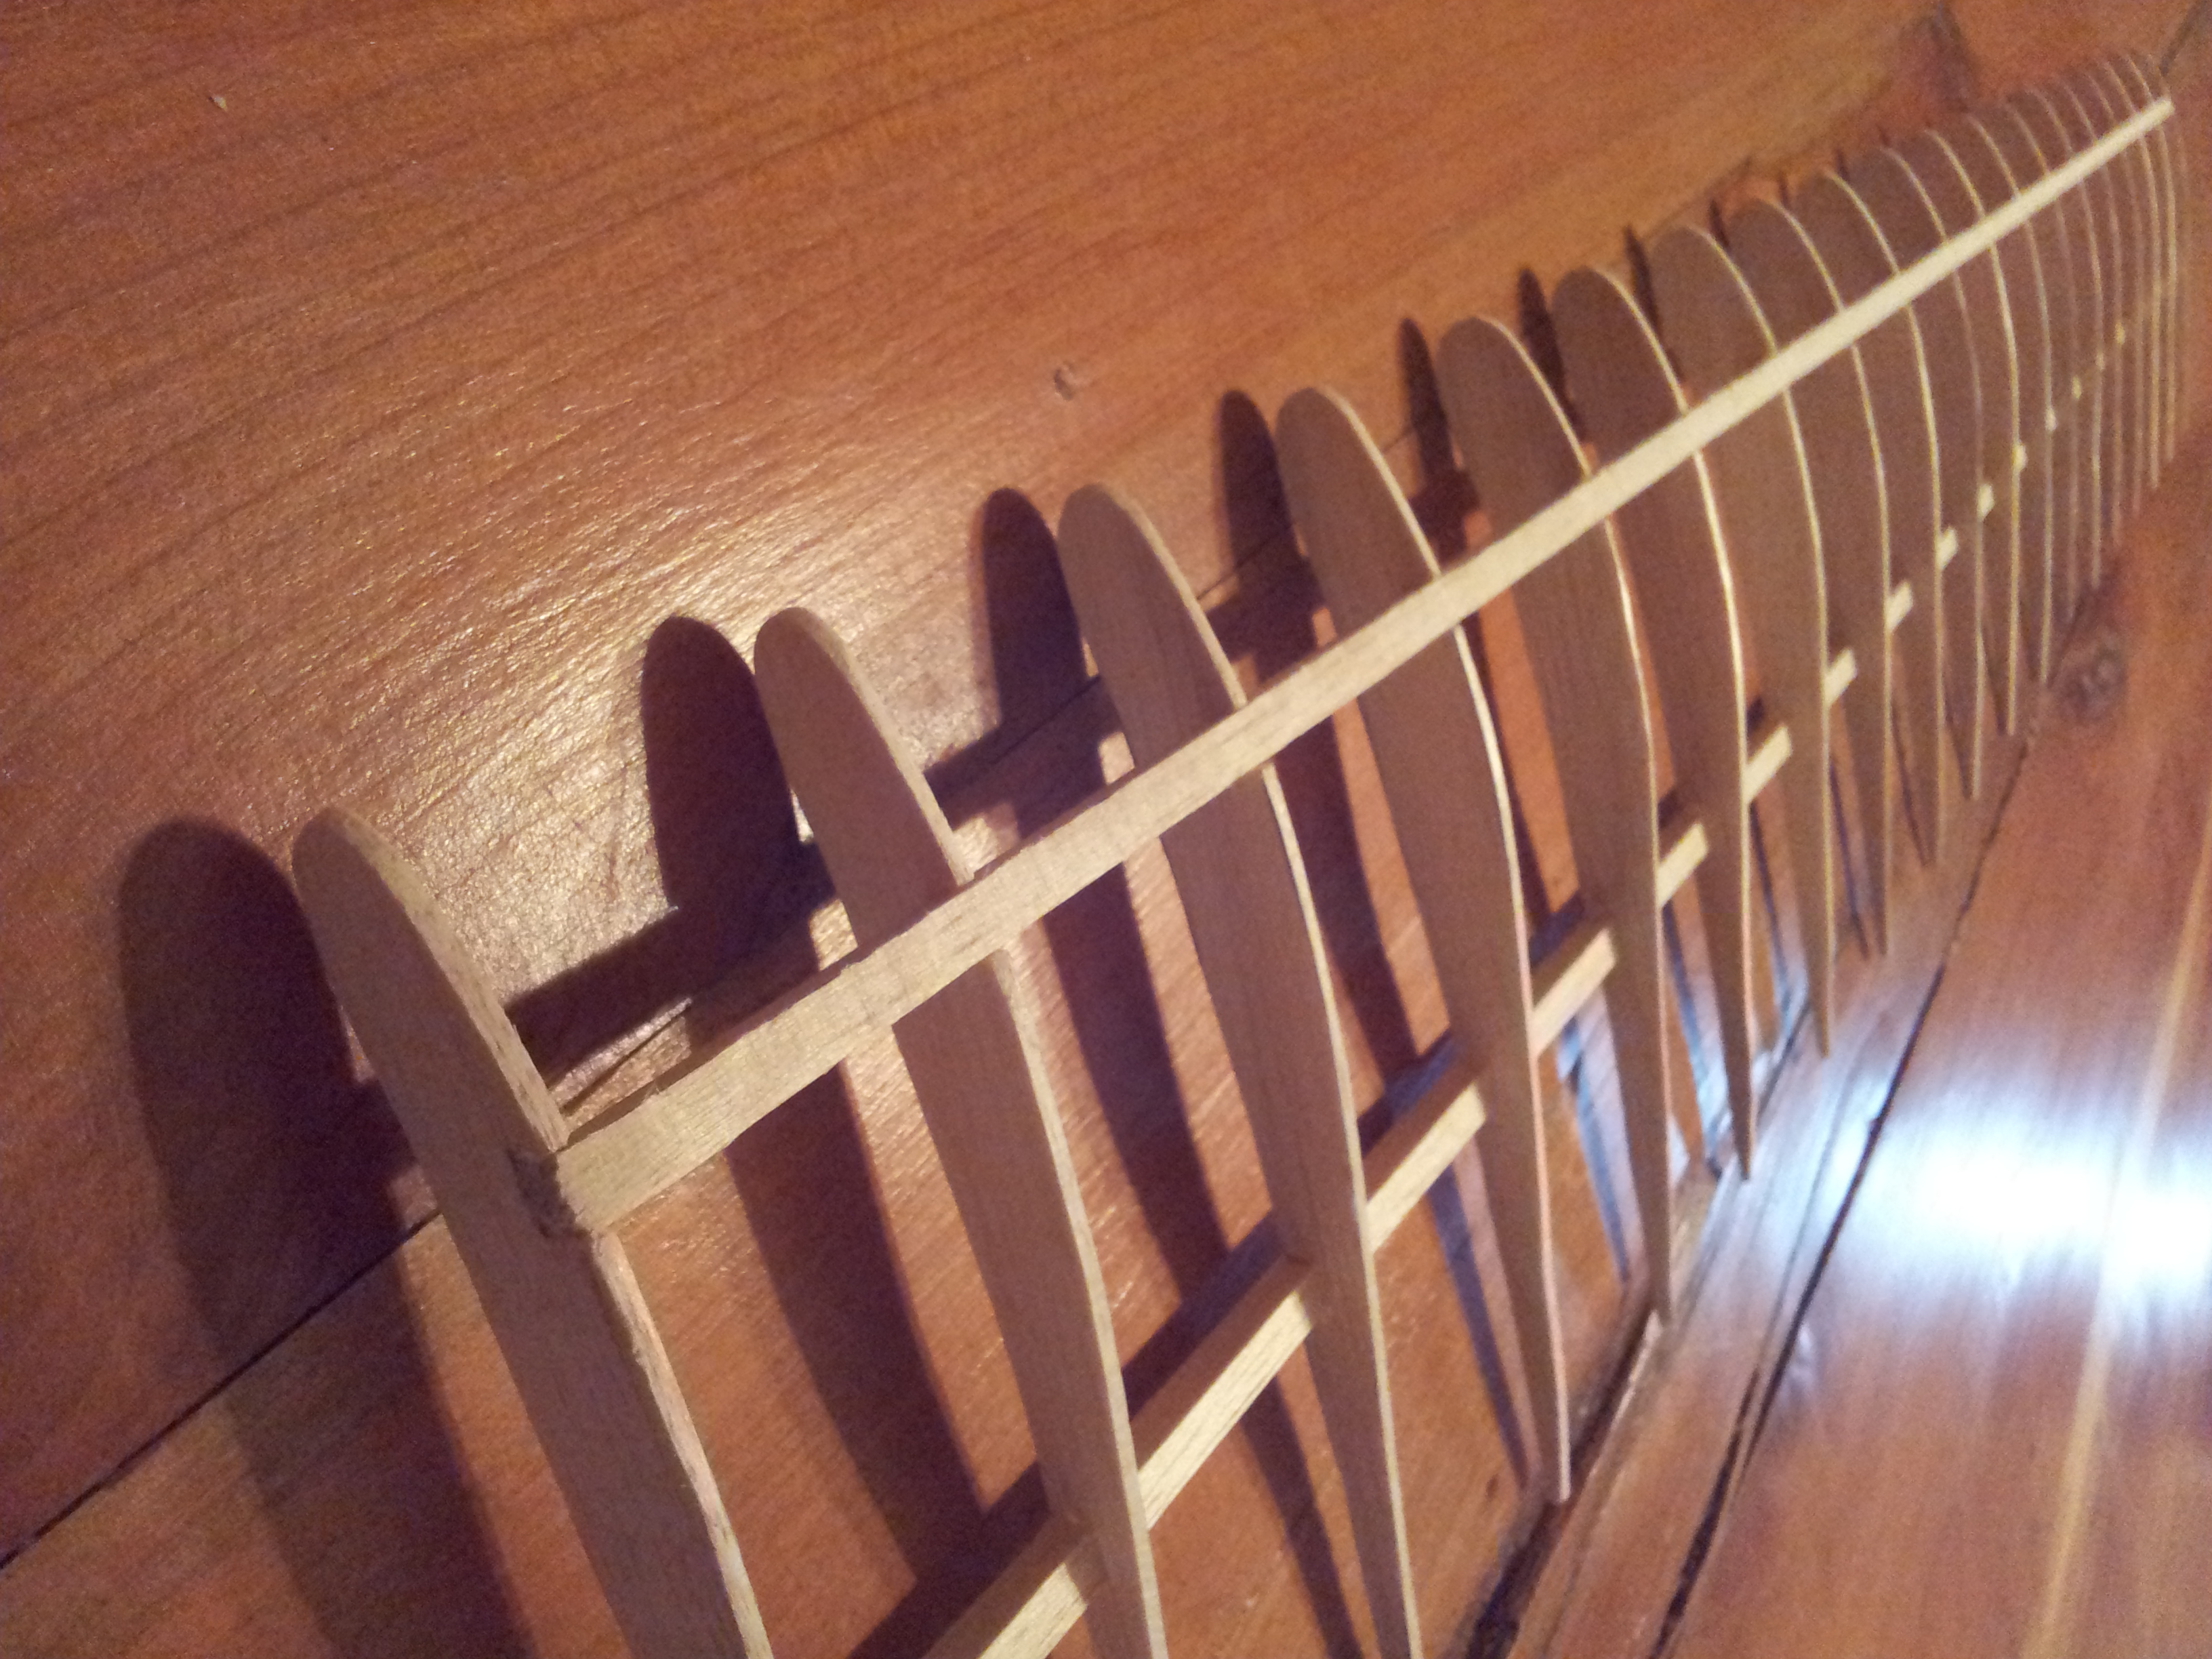
wing, wood, hardwood, wood stain, plywood